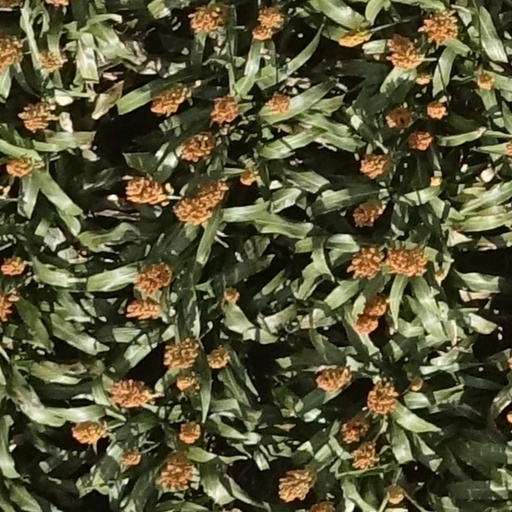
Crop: sorghum